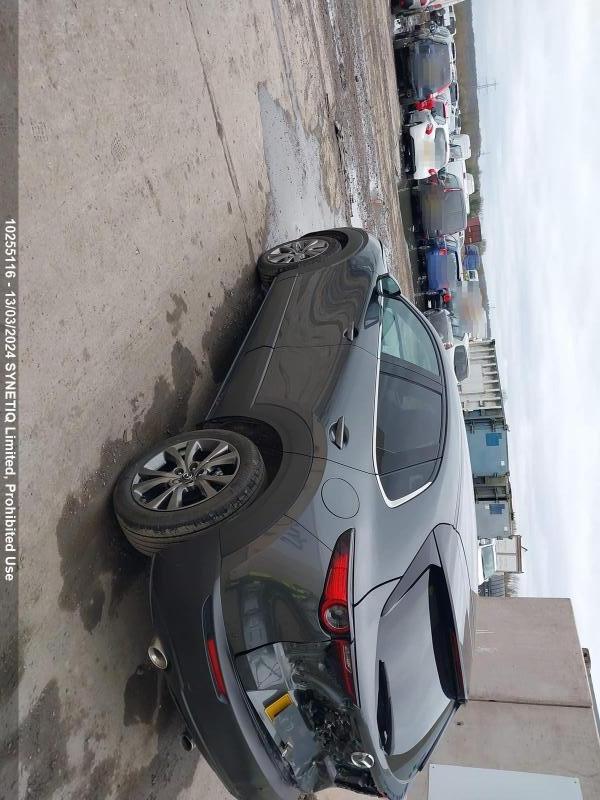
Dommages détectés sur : malle, pare-choc arrière, plaque d'immatriculation arrière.
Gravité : majeur